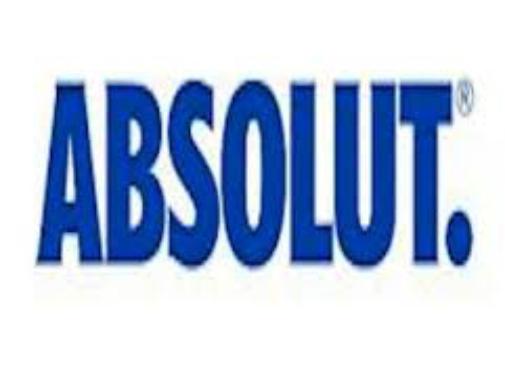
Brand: Absolut
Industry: Others